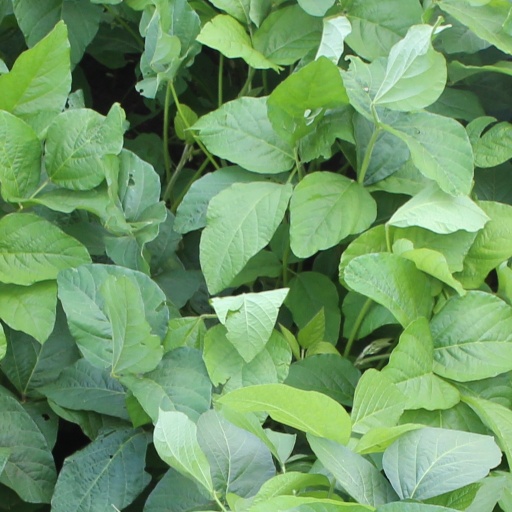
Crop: soybean